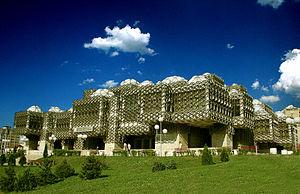
Pristina est la capitale et la plus grande ville du Kosovo. Selon le recensement kosovar de 2011, la ville intra muros compte 505 857 habitants et sa zone métropolitaine intra muros 145 149.